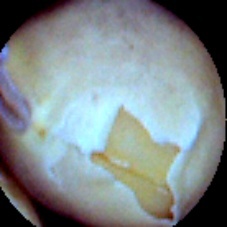
Label: Skin-damaged